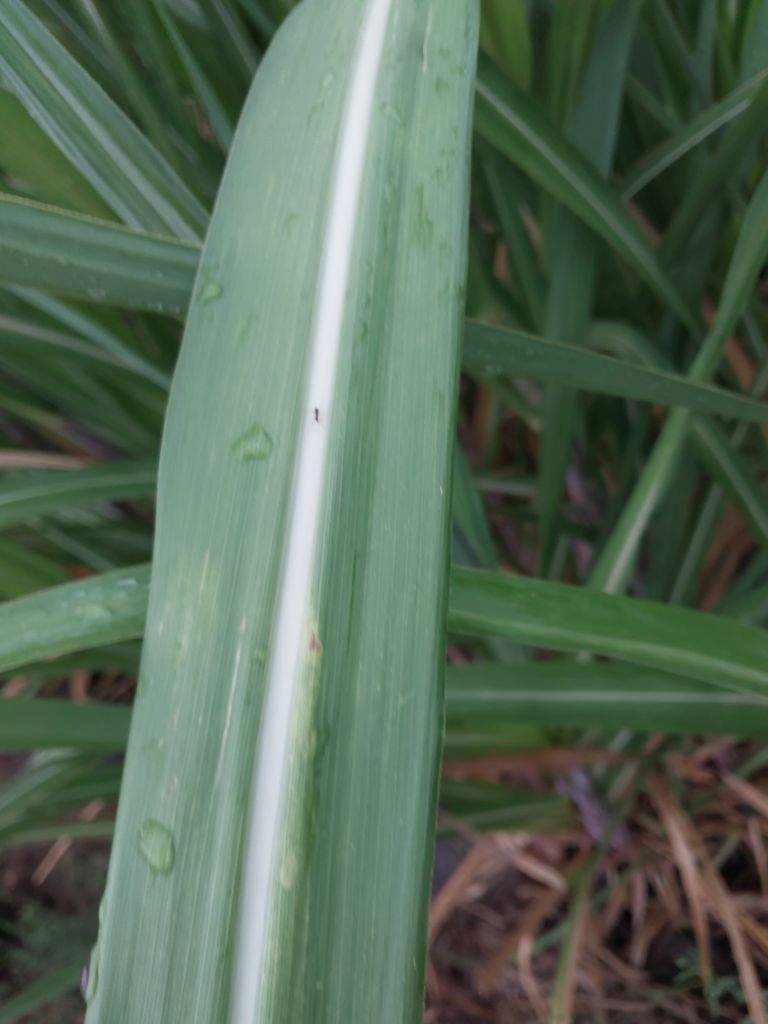
Label: Healthy